Color appearance model

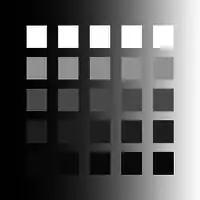
Bartleson–Breneman effect

Several effects change the perception of contrast by a human observer: